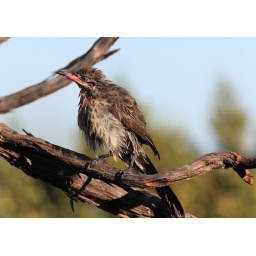
This very wet fellow really enjoyed the water bath that I had set up near my bird hide.